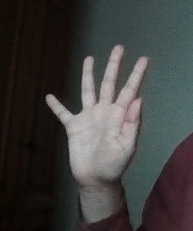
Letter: sheen